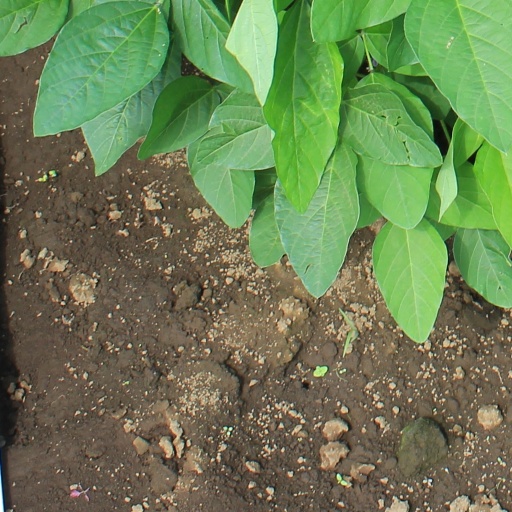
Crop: soybean